Carlos Zambrano

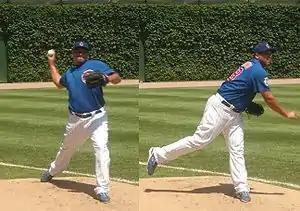
Zambrano warms up in August 2008 at Wrigley Field.

Zambrano started the 2008 season by compiling a 12–4 record with a 2.76 ERA through July 27. At the plate, he had a batting average of .354 through September 14. Zambrano also had a four-hit game against the Pittsburgh Pirates on May 23, making him the first Cubs pitcher since Lew Burdette in 1964 to accomplish this feat. On June 21, the Cubs placed Zambrano on the 15-day disabled list (retroactive to June 19), because of a right shoulder strain. In his return from the DL on July 4, Zambrano pitched six shutout innings and recorded the victory in the Cubs' 2–1 win over the St. Louis Cardinals. On July 7, Zambrano was one of seven Chicago Cubs players announced as participants of the All-Star Game. On July 19 he set the club record for home runs by a pitcher, when he hit a seventh inning homer in Houston off Wandy Rodríguez. On August 26, Zambrano set two records for hitting proficiency by a pitcher. His fourth-inning RBI single gave him a 13-start hitting streak, breaking Johnny Sain's record of 12, and also marked the eighth straight start in which he had an RBI, breaking the record of seven set by Wes Ferrell.Both streaks would end in his next start.